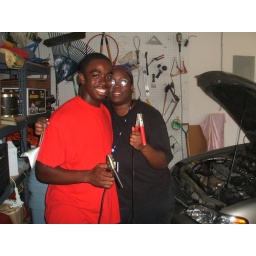
Notice, dear readers, that they are dressed in red and black to match the jumper cables. Classy!